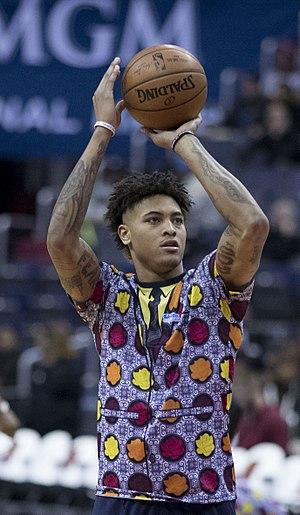
Kelly Paul Oubre, Jr, né le 9 décembre 1995 à La Nouvelle-Orléans en Louisiane, est un joueur américain de basket-ball professionnel. Il est depuis 2018 un joueur des Suns de Phoenix, où il évolue au poste d'ailier.